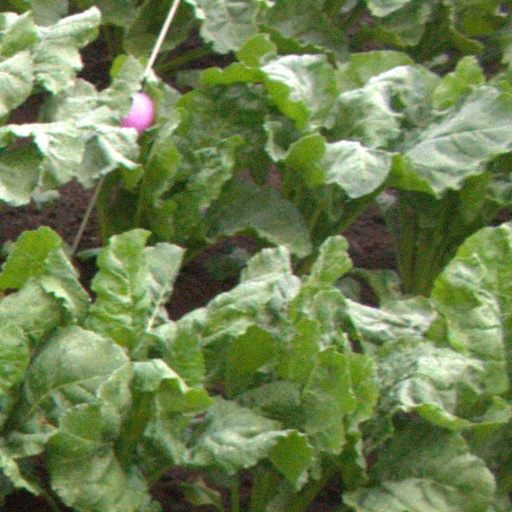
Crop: sugar beet